Sonny Parker (basketball)

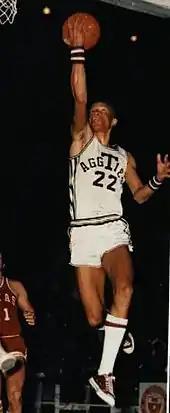
Parker as a junior at Texas A&M.

Although Parker was recruited by many of the top college basketball programs, he chose to attend Texas A&M University, primarily to learn under legendary coach Shelby Metcalf. The lonely Parker, over 1000 miles from home, was quickly embraced by Metcalf and his family, often accompanying his coach on fishing trips. The men became close enough friends that after Parker was named the most valuable player in one of the many college tournaments in which A&M participated, he gave his reward, a nice watch, to Metcalf as a gift. Metcalf treasured the watch for twenty-five years, before giving it to Parker's son Christian at the ceremony inducting Parker into the Texas A&M Athletic Hall of Fame. At Metcalf's funeral in February 2007, Parker gave a eulogy and served as one of the pallbearers.